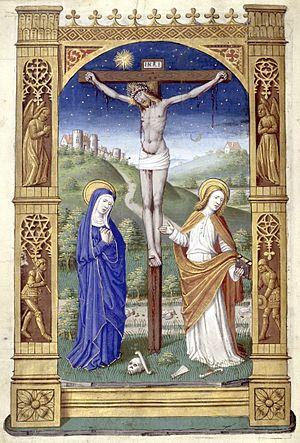
Heures de Charles VIII fol. 111V Crucifixion
Le Maître de Jacques de Besançon est un maître anonyme enlumineur actif à Paris entre 1478 et 1500. Il a été identifié à François Barbier mort en avril 1501, fils de François Barbier, alias le Maître François.